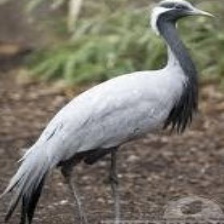
Species: DEMOISELLE CRANE
Scientific name: GRUS VIRGO
ImageNet parent category: crane